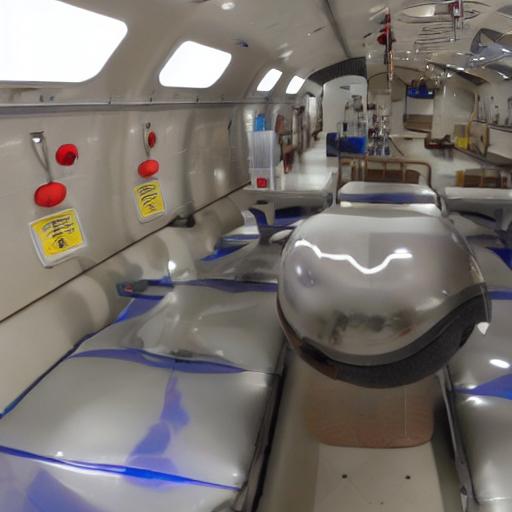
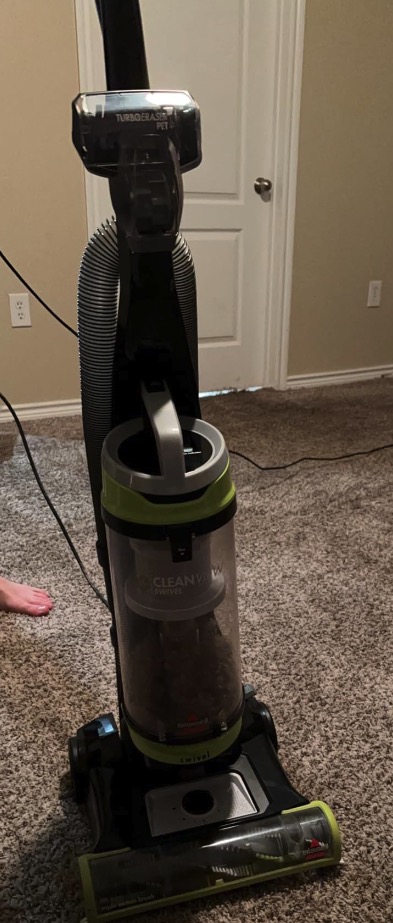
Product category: items_vacuum
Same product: no